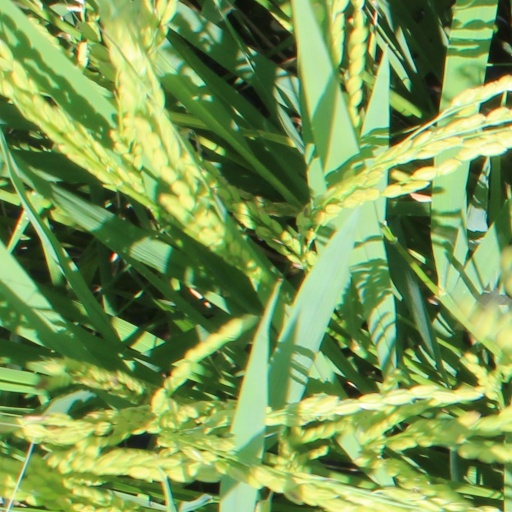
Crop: rice